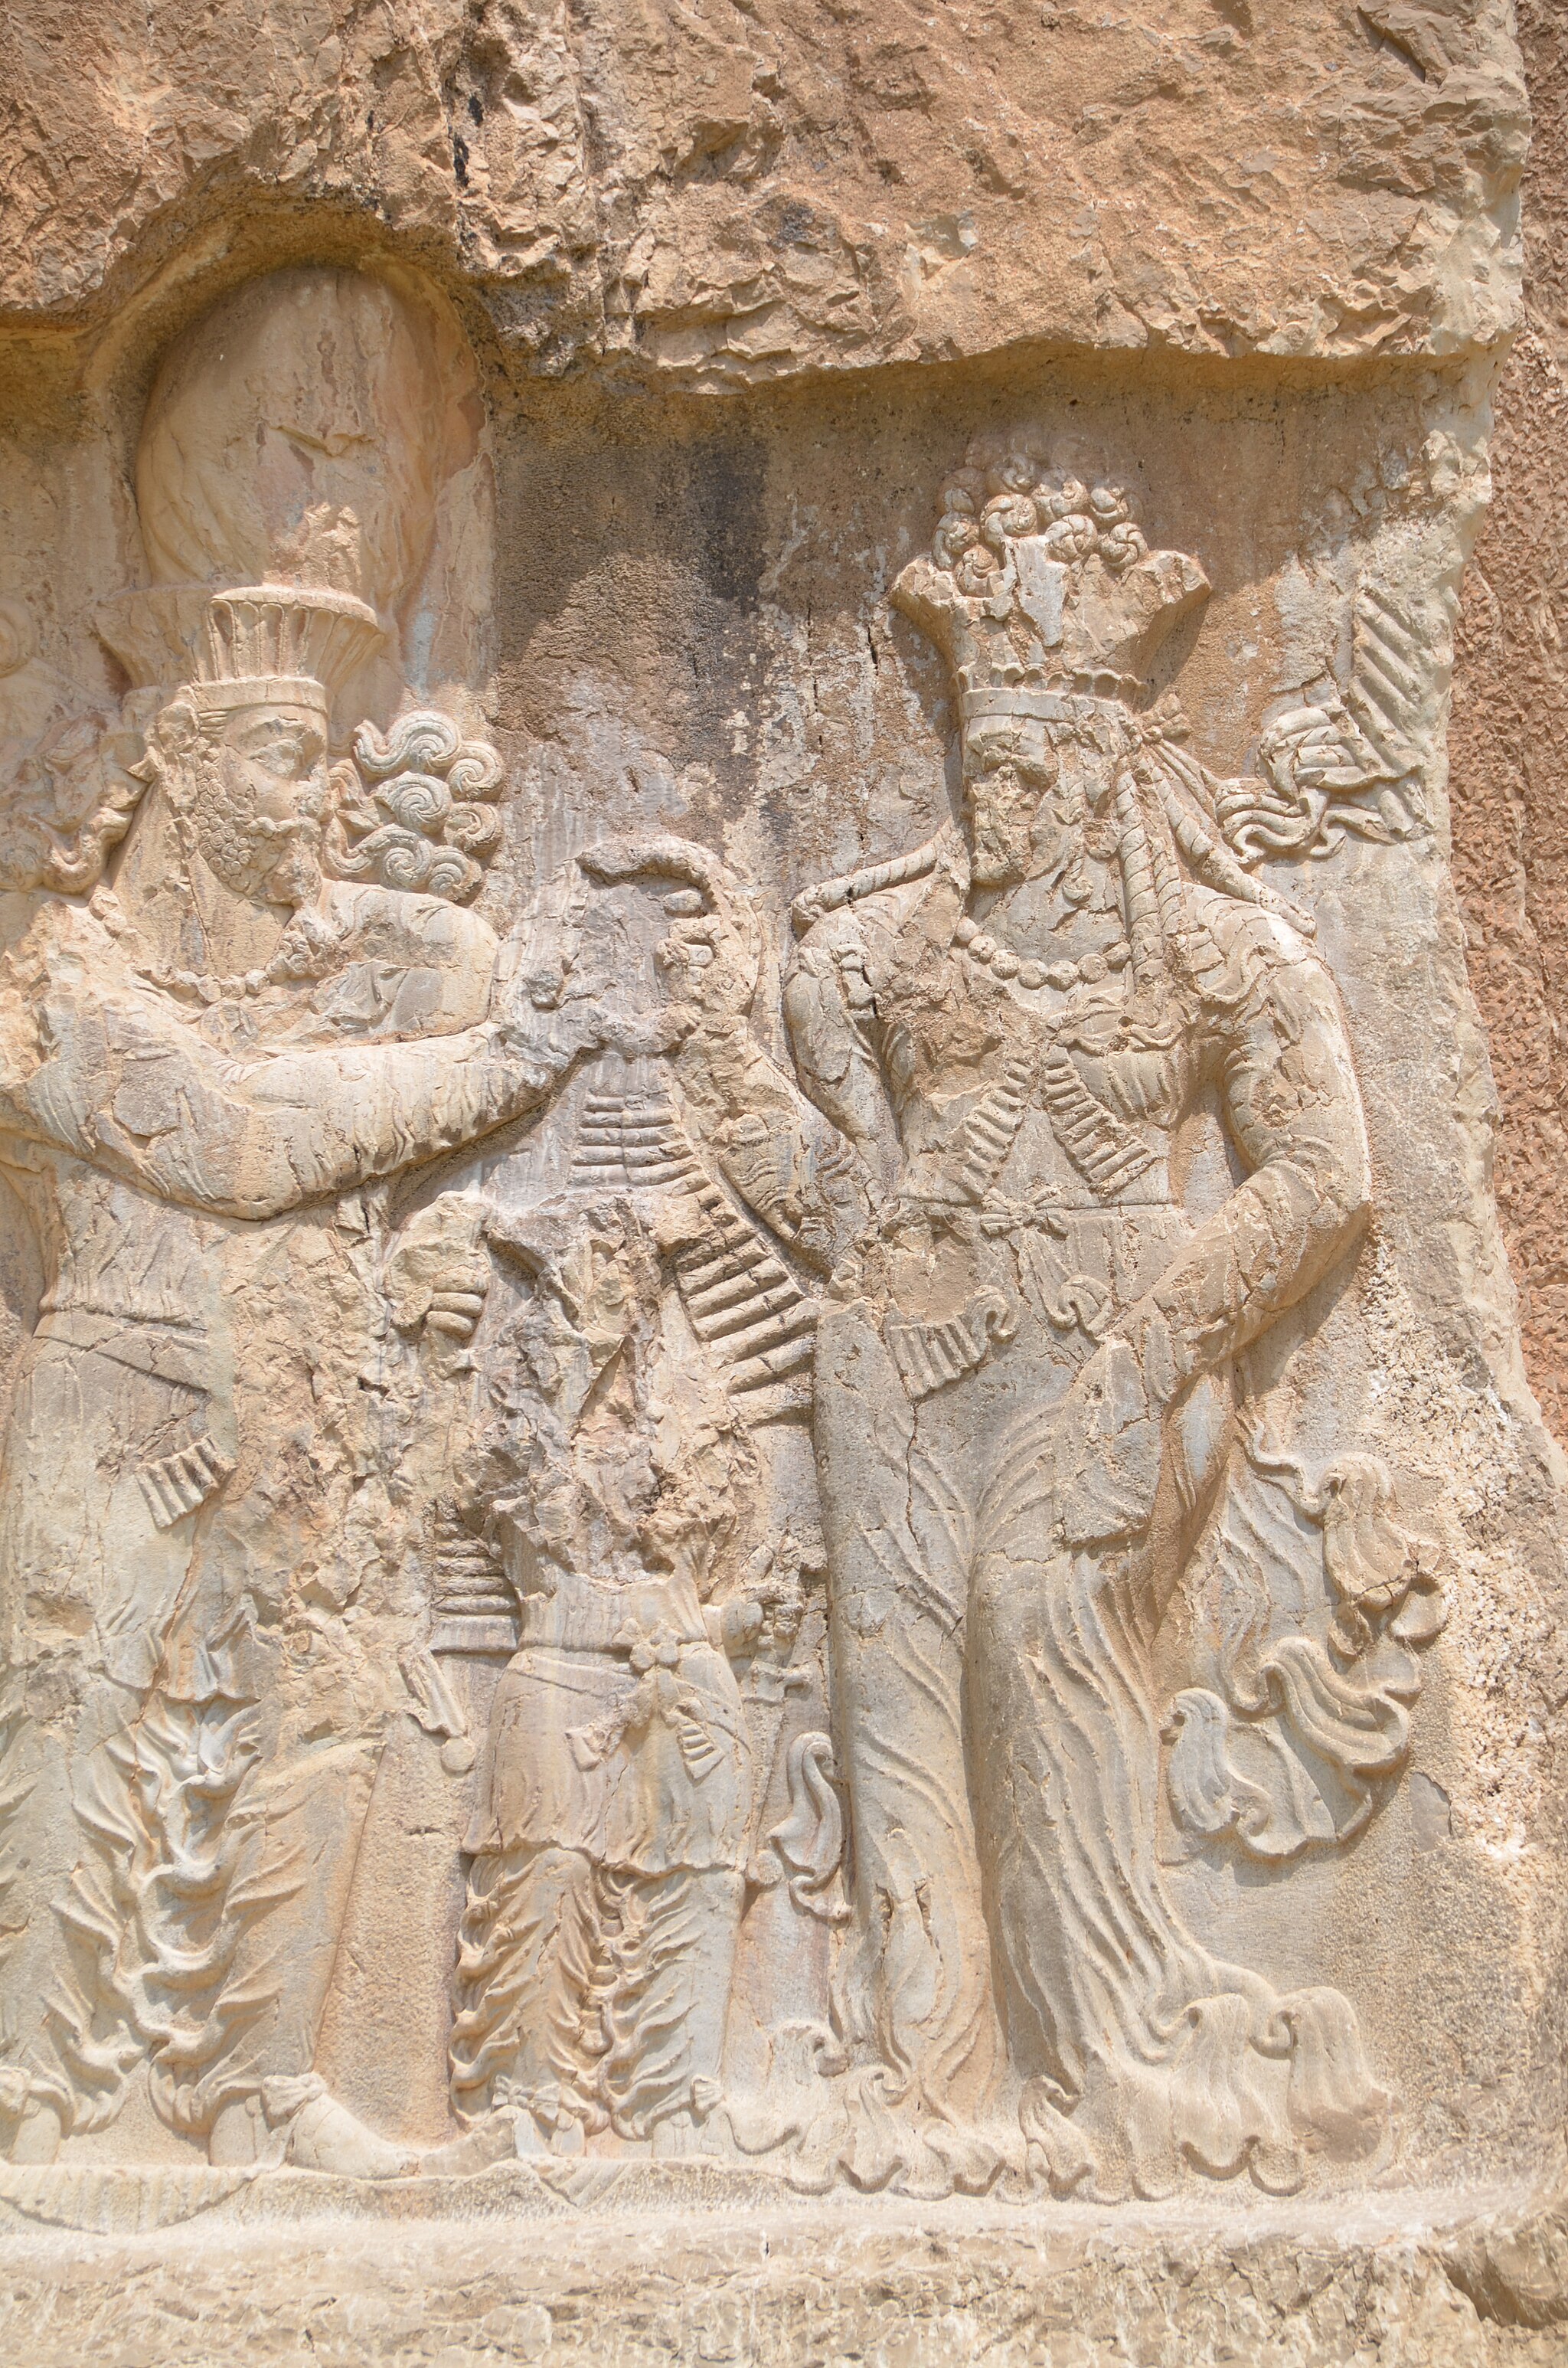
Title: The Investiture of Narseh (detail), c. AD 293–303, Naqsh-e Rostam, Iran (48098715141)
Description: The Investiture of Narseh (detail), c. AD 293–303, Naqsh-e Rostam, Iran
Date: 22 April 2019, 10:34 (according to Exif data)
Categories: Relief of Narseh and Anahita, Photographs by Carole Raddato, Flickr images reviewed by FlickreviewR 2, Iran photographs taken on 2019-04-22